Controversies surrounding Silvio Berlusconi

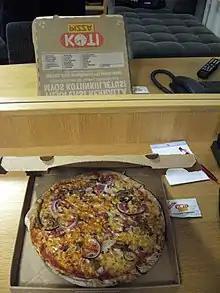
Kotipizza "Pizza Berlusconi"

Berlusconi had made disparaging remarks about Finnish cuisine during negotiations to decide on the location of the European Food Safety Authority in 2001. He caused further offence in 2005, when he claimed that during the negotiations he had had to "dust off his playboy charms" in order to persuade the Finnish president, Tarja Halonen, to concede that the EFSA should be based in Parma instead of Finland, and compared Finnish smoked reindeer unfavourably to culatello. The Italian ambassador in Helsinki was summoned by the Finnish foreign minister. One of Berlusconi's ministers later 'explained' the comment by saying that "anyone who had seen a picture of Halonen must have been aware that he had been joking". Halonen took the incident in good humour, retorting that Berlusconi had "overestimated his persuasion skills". The Finnish pizza chain Kotipizza responded by launching a variety of pizza called "Pizza Berlusconi", using smoked reindeer as the topping. The pizza won first prize in America's Plate International pizza contest in March 2008.